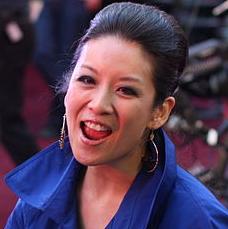
Age: 35